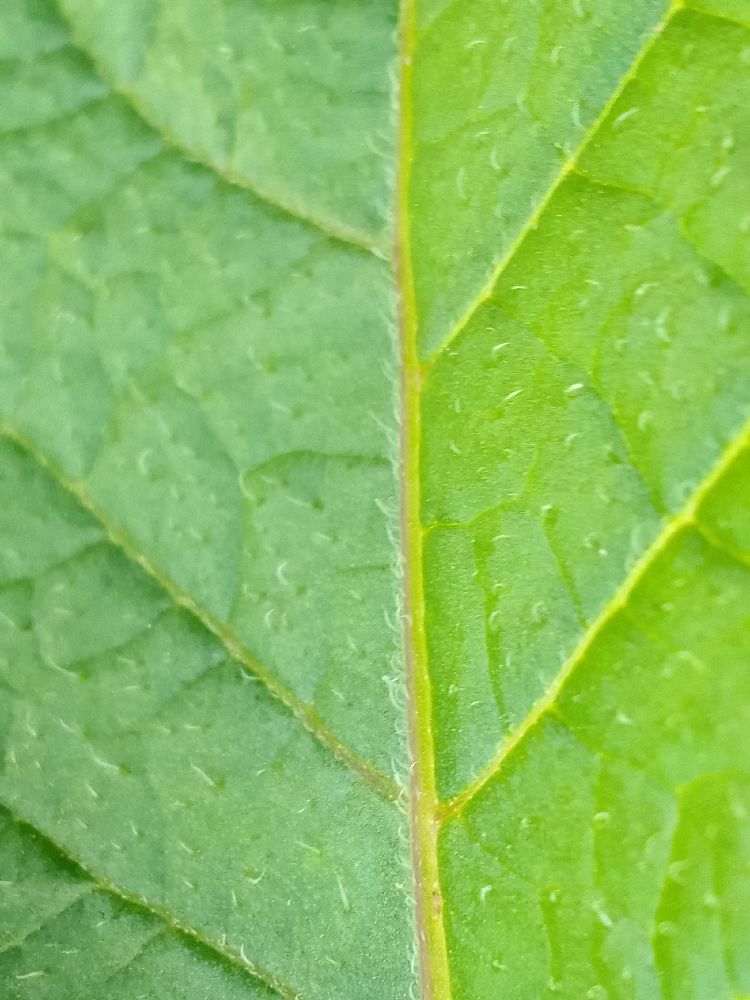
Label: Healthy